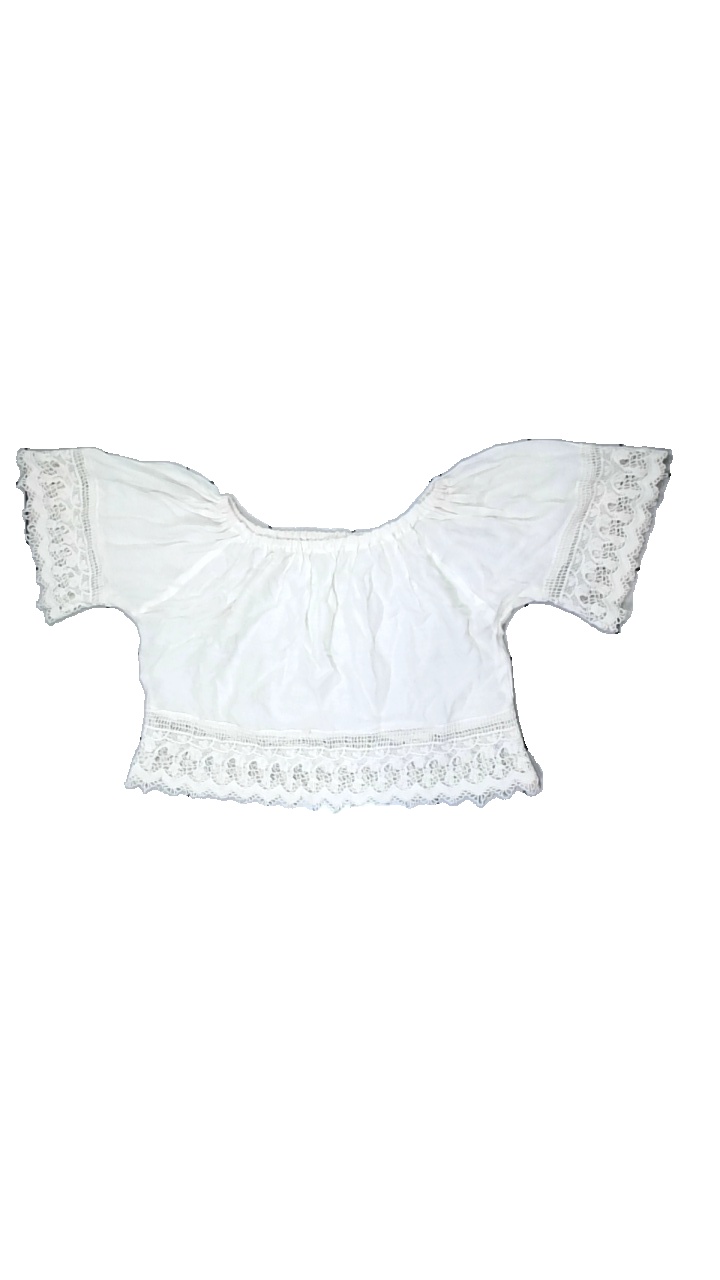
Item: Top (Ladies)
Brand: Missing
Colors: White
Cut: C-collar
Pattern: Lace
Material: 100% viscose
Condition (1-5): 3
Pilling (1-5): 5
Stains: Minor
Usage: Recycle
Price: <50